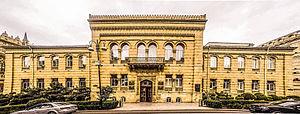
L'institut des manuscrits de l'académie des sciences de Bakou Mohammad Fouzouli est un institut dépendant de l'académie nationale des sciences de la république d'Azerbaïdjan situé à Bakou, la capitale, dont le but est de préserver et d'étudier des collections de manuscrits et d'enluminures, datant pour la plupart de l'époque médiévale. Il est chargé également d'assurer les traductions et la publication des manuscrits et de procéder à de nouvelles acquisitions. L'institut fondé en 1986 dans les dernières années de l'URSS est abrité dans les locaux de l'ancien pensionnat musulman de jeunes filles Impératrice-Alexandra, bâti en 1899-1901 sur les fonds du riche entrepreneur et philanthrope azéri, Zeïnalabdine Taguiïev. Par la suite l'édifice a abrité le soviet des députés travailleurs, paysans et soldats de l'Azerbaïdjan soviétique, puis le présidium du soviet suprême d'Azerbaïdjan.
Voici une liste des musées de Bakou, la capitale de l’Azerbaïdjan.